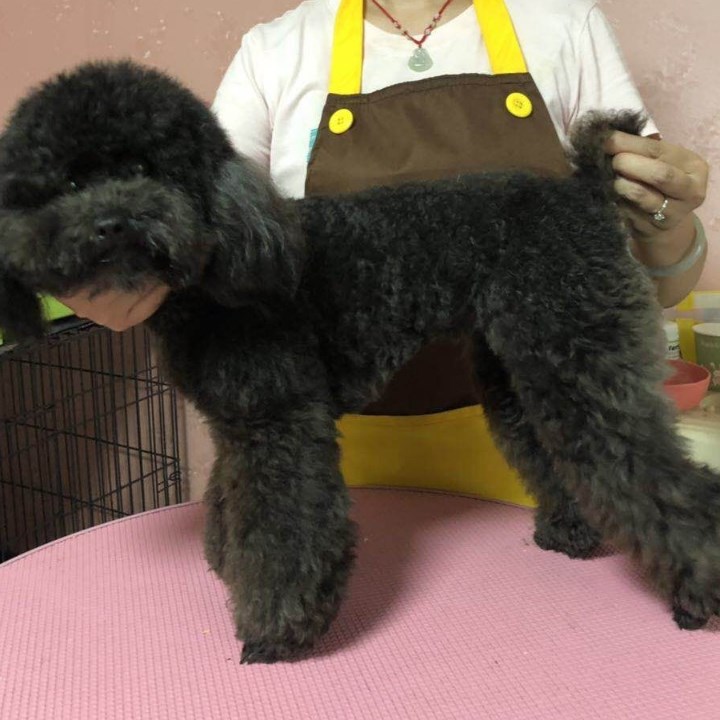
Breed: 7449-n000128-teddy